Lance Berkman

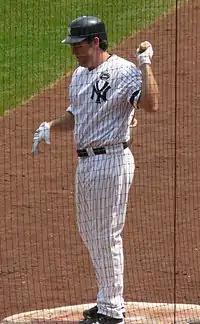
Berkman during his tenure with the New York Yankees in 2010

On July 31, 2010, Berkman was traded to the New York Yankees for minor leaguers Jimmy Paredes and Mark Melancon. He served as both a designated hitter and backup first baseman during his tenure with New York. During the 2010 ALCS, Berkman served first base for the rest of the post-season when Mark Teixeira went on the disabled list due to a hamstring injury. The Yankees eventually lost the ALCS to the Texas Rangers in 6 games.